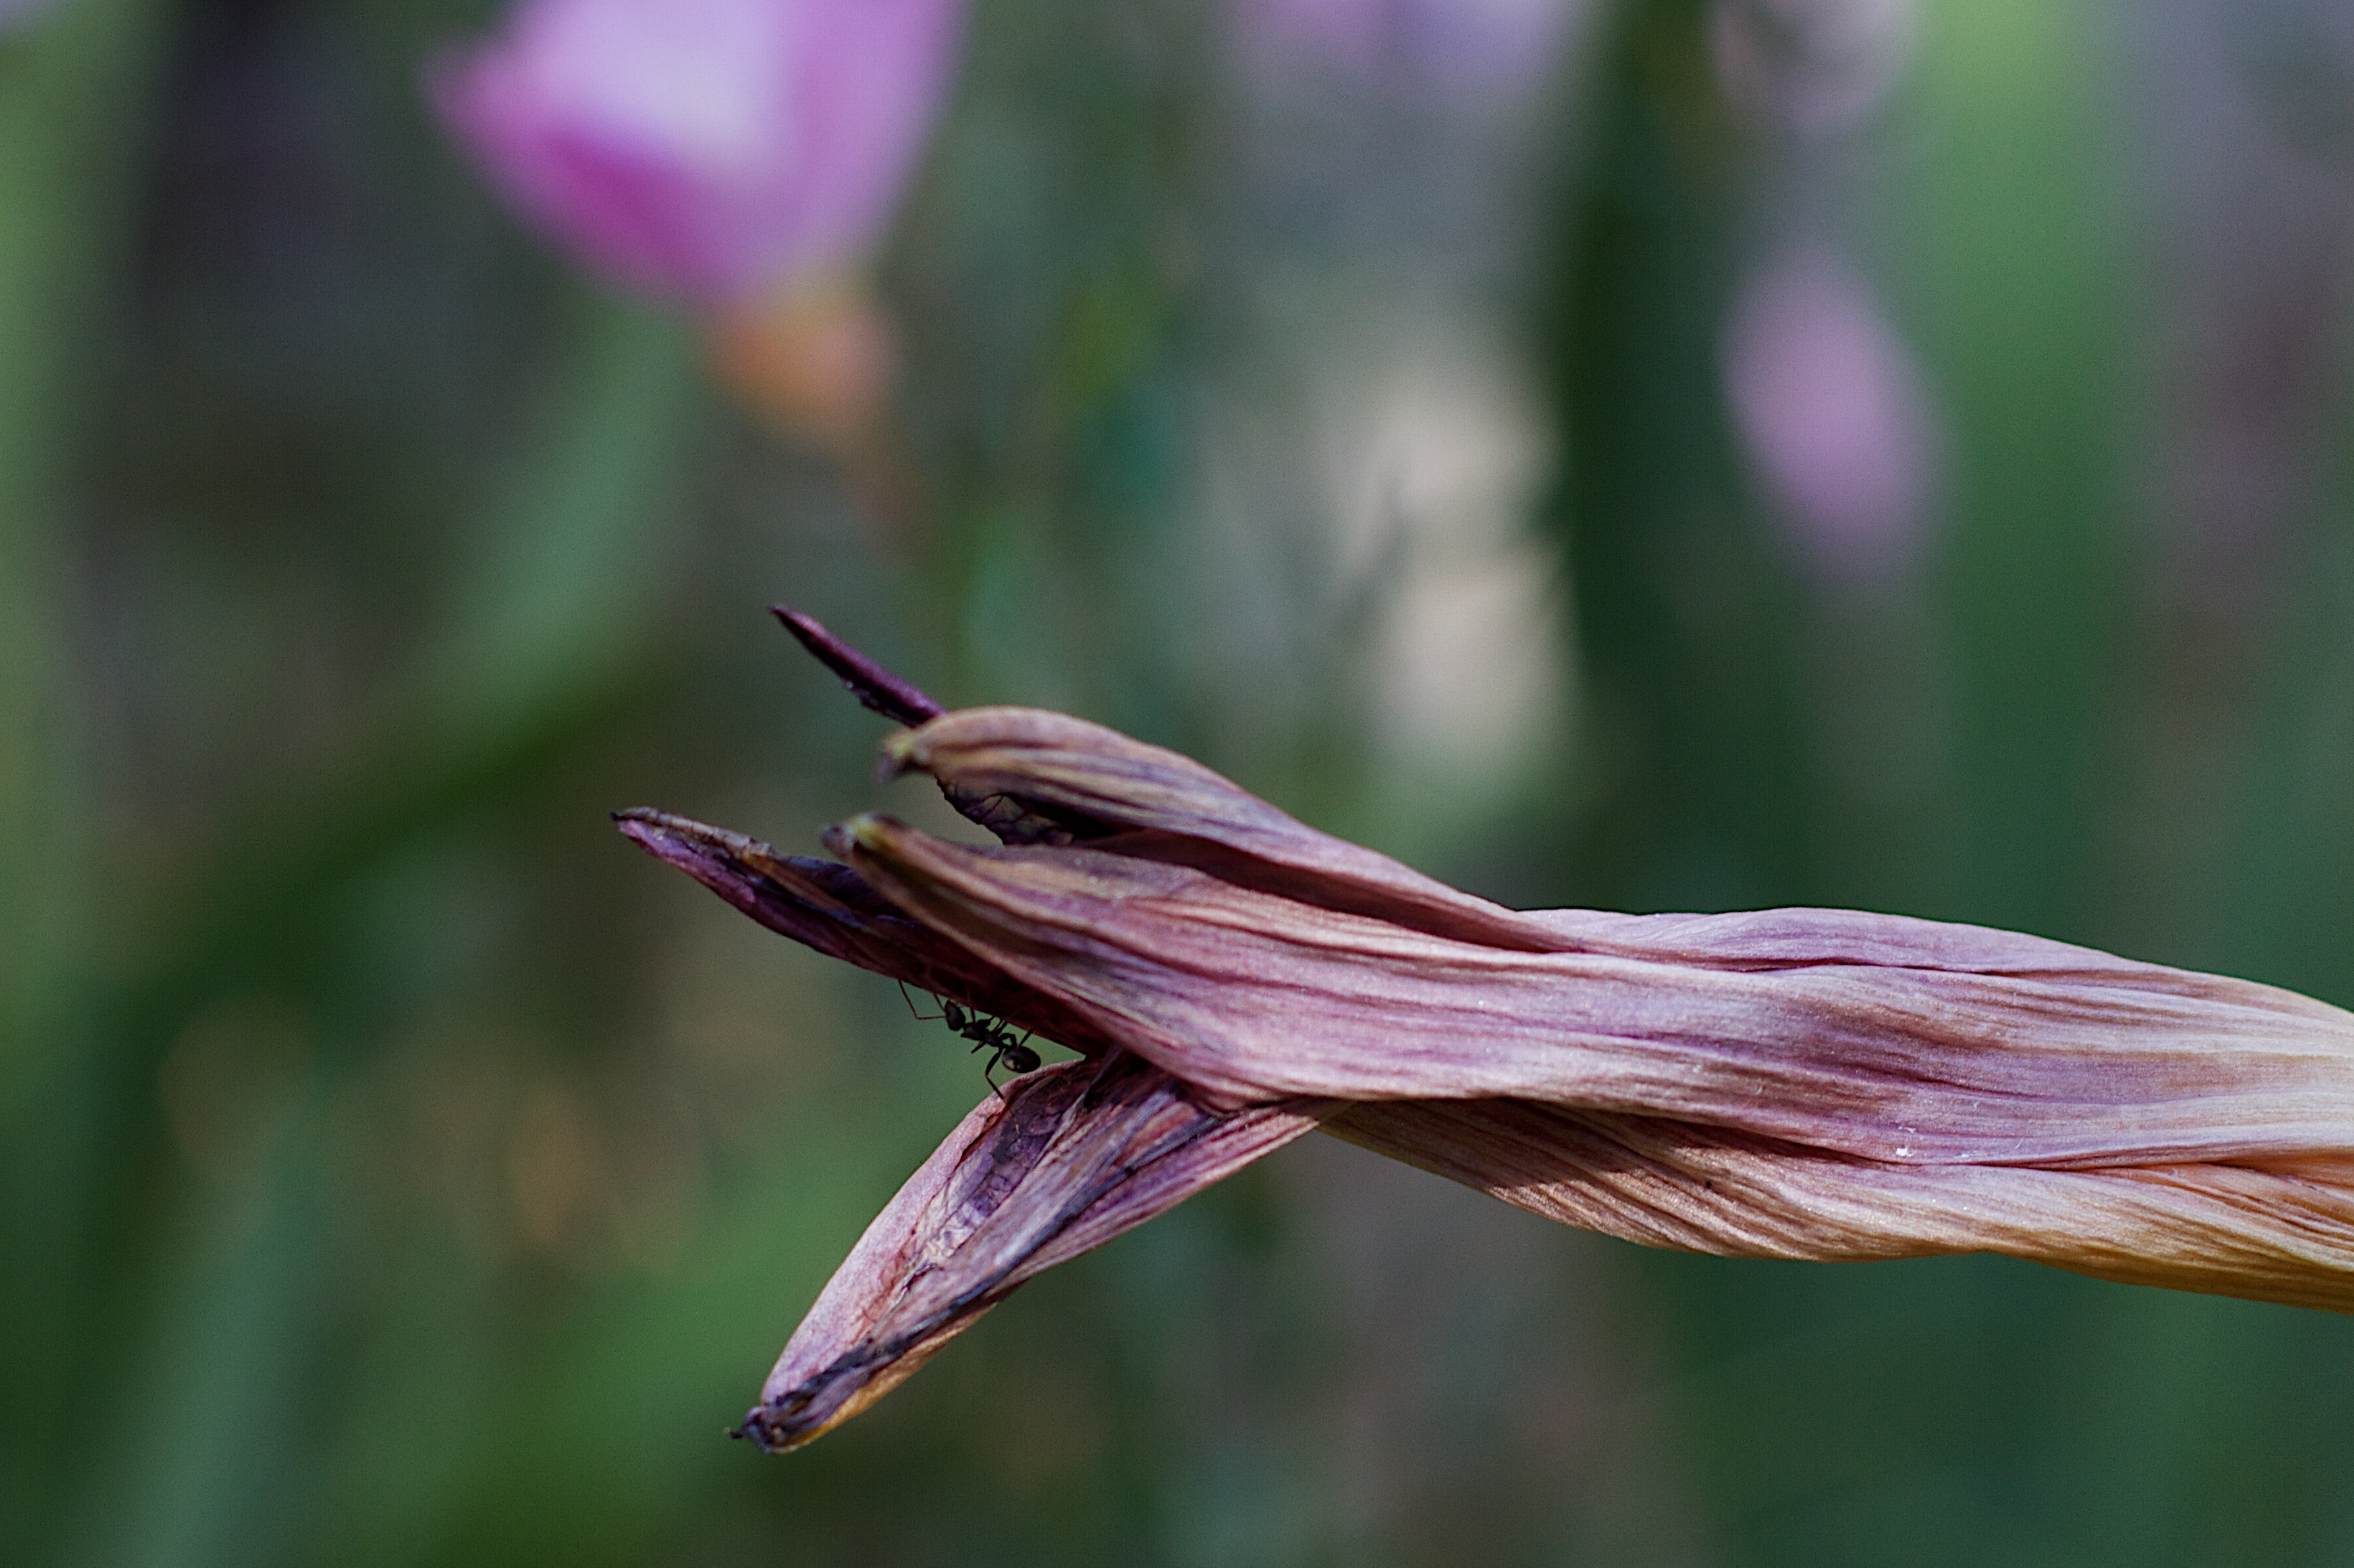
nature, plant, leaf, flower, petal, botany, flora, fauna, wildflower, close up, ant, macro photography, flowering plant, plant stem, land plant